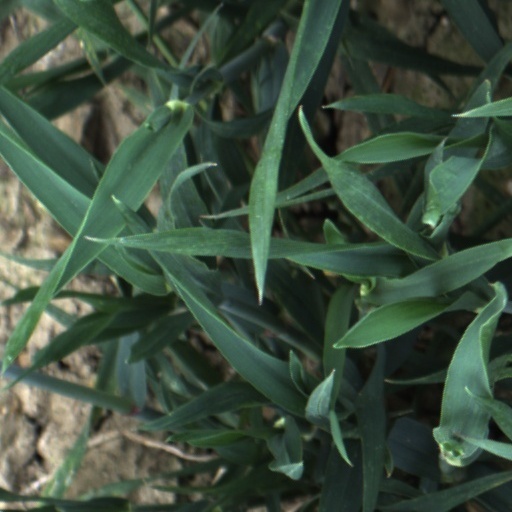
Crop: wheat